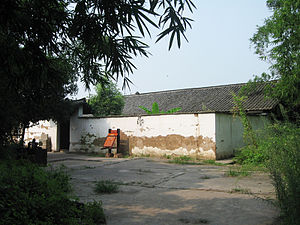
Yibin / Kulturminder
Det tidligere sæde for det kinesiske arkitekturselskab
Yibin er en by på præfekturniveau i provinsen Sichuan i det vestlige Kina. Det har et areal på 13.283 km² og en befolkning på omkring 5.270.000 mennesker.